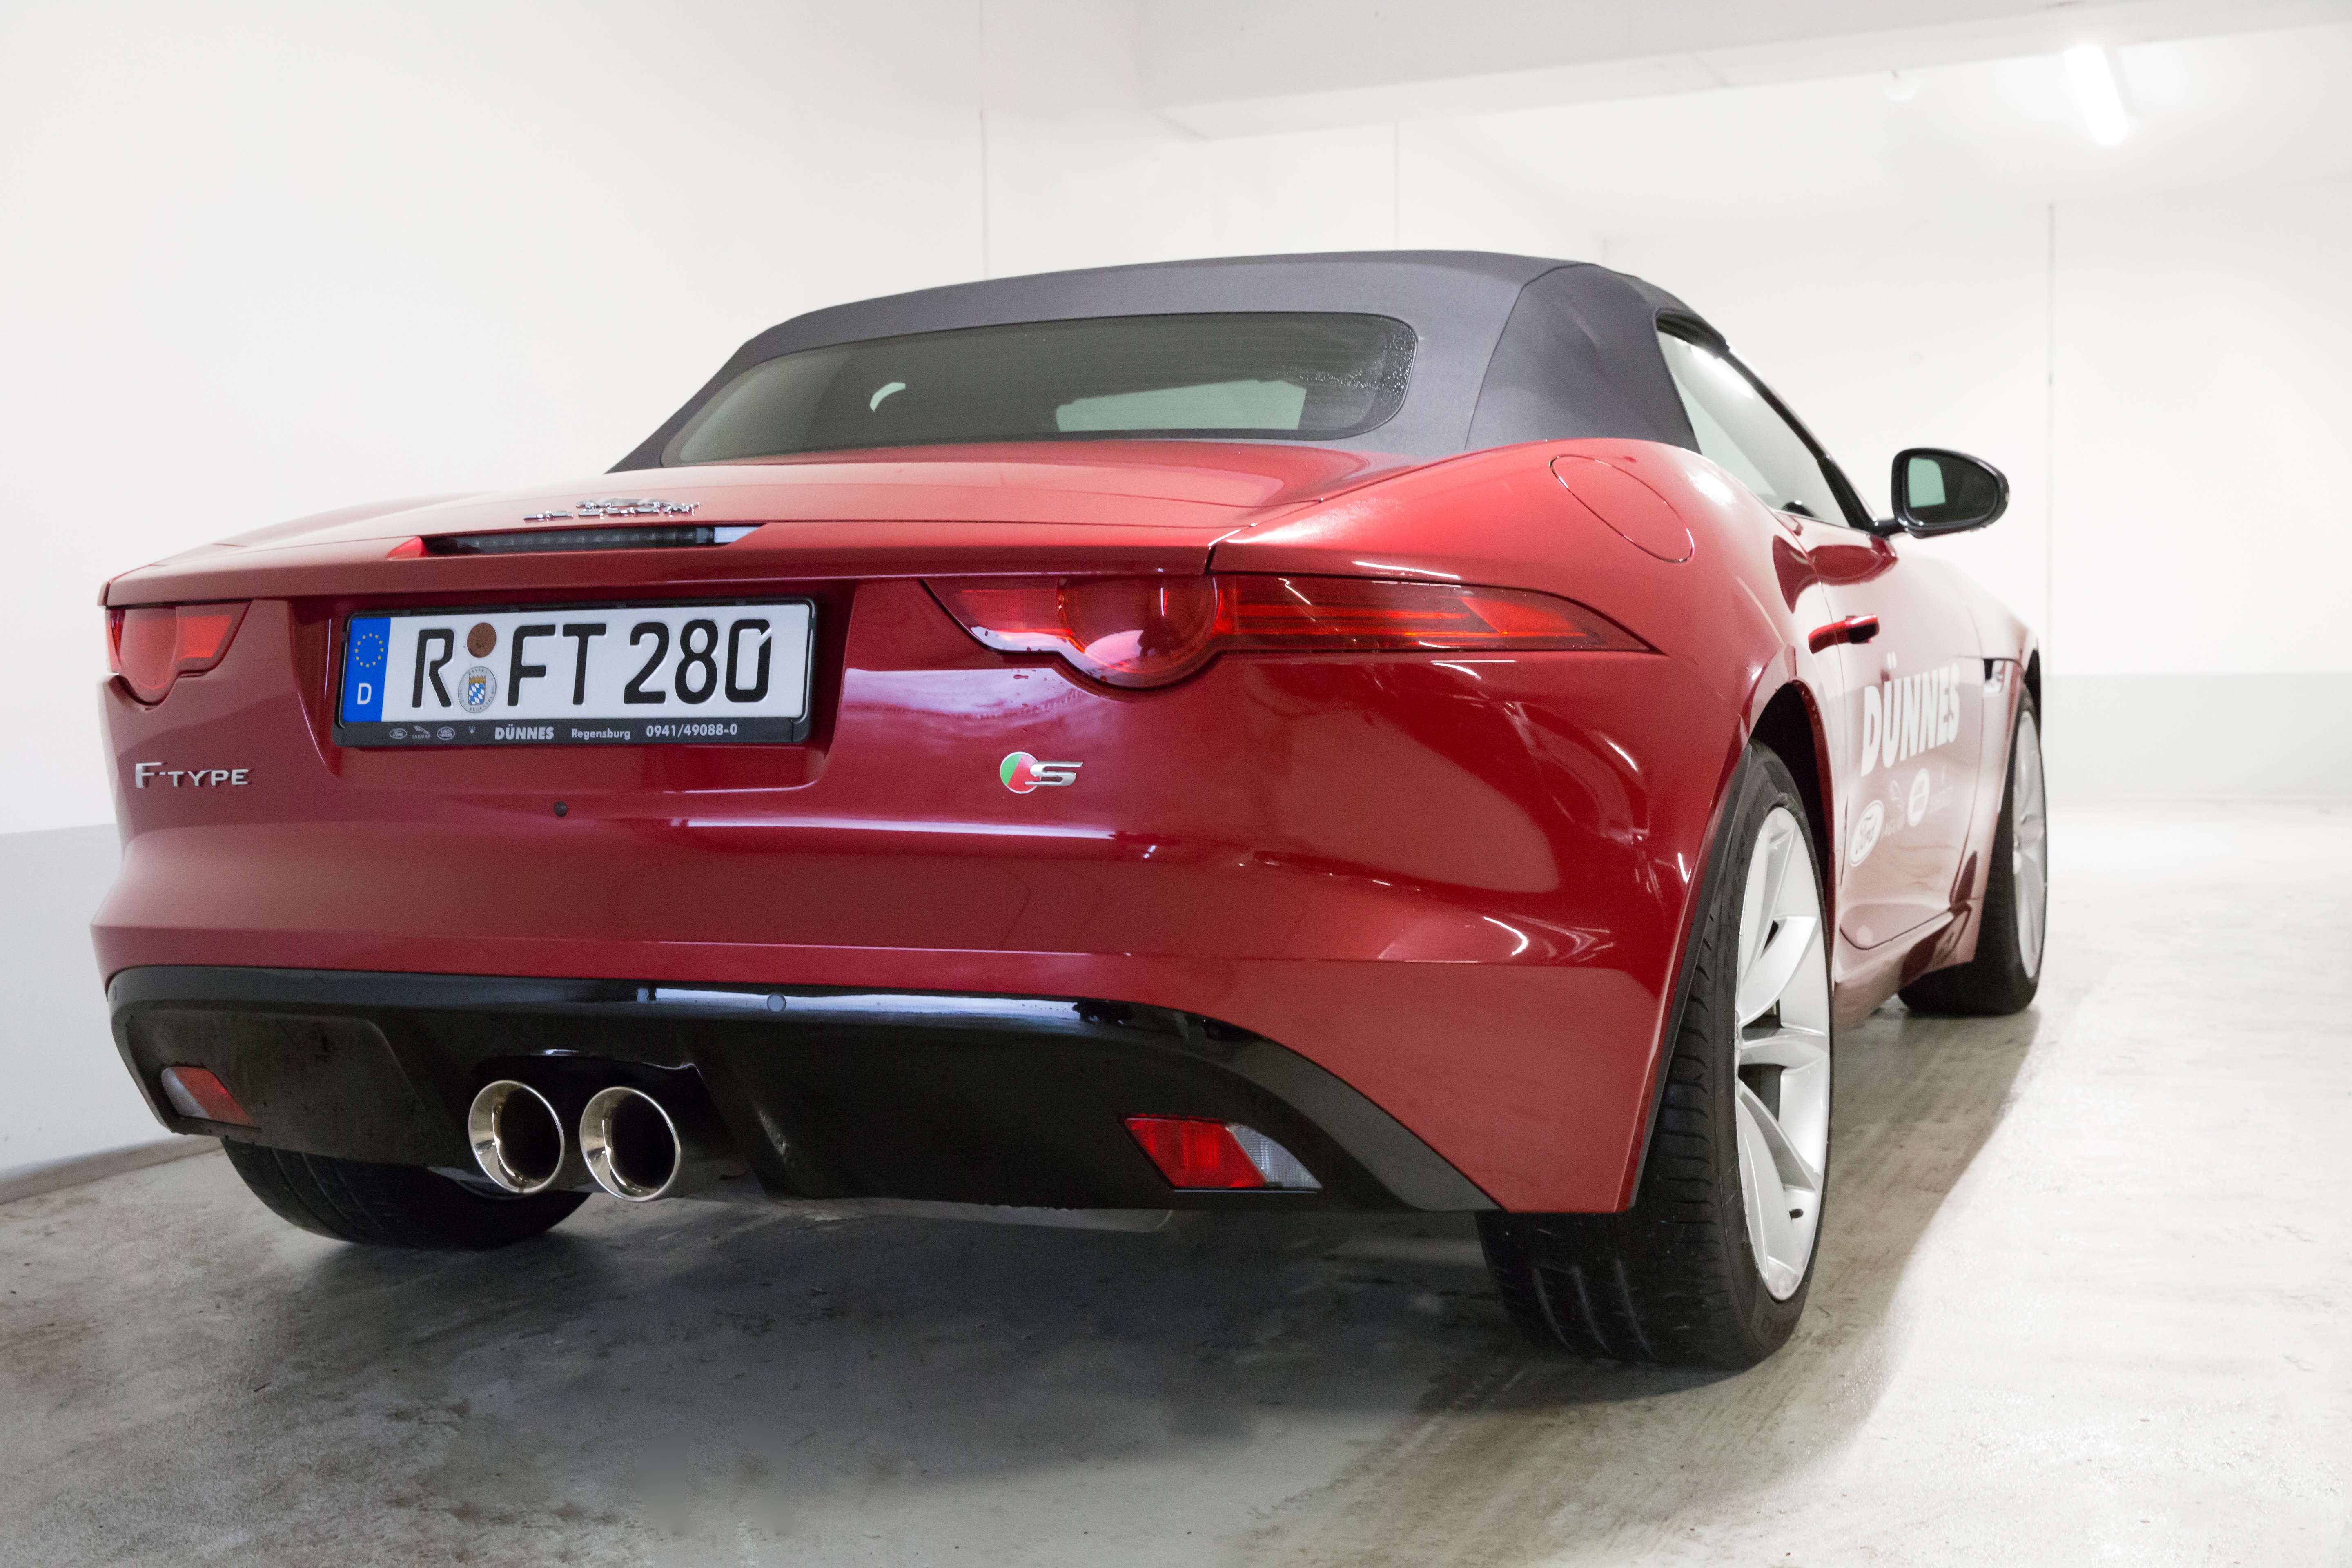
car, red, vehicle, sports car, muscle car, jaguar, convertible, rear, f type, land vehicle, automobile make, automotive exterior, automotive design, luxury vehicle, performance car, family car, executive car